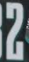
Number: 2